Gardabani

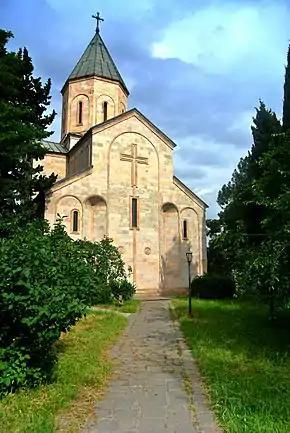
Gardabani church

At the beginning of 2021, Gardabani had a population of 11,650, an increase of more than 8% since the 2014 census. According to the 2014 census, the ethnic composition is 63% Azerbaijanis, followed by 30% Georgians. Almost all Assyrians in the municipality live in Gardabani city (almost 300, 2.5%). Other minorities are Armenians (1.9%), Russians (1.4%) and a few dozen Ukrainians, Ossetians and Pontic Greeks.